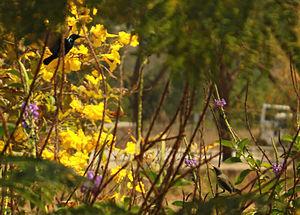
L'agriculture régénératrice ou régénérative est caractérisée par une philosophie de la production agricole et un ensemble de techniques adaptables fortement influencés par la permaculture de Masanobu Fukuoka. Ses buts principaux sont de régénérer les sols, augmenter la biodiversité, la séquestration du carbone atmosphérique par le sol, la résilience des sols face aux fluctuations du climat, optimiser le cycle de l'eau et améliorer la fourniture de services écosystémiques.